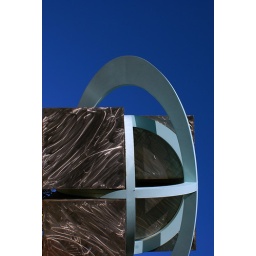
This was a rare clear blue sky in the Great Lakes.